Santo Domingo Convent

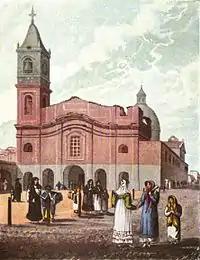
Depiction of the convent by Emeric Essex Vidal, 1817.

Although the Dominicans occupied the site since 1606, it was not until 1751 that they began to raise the present building, designed by the architect Antonio Masella Turin. On 29 June the stone foundation of the temple was laid, but the work did not progress steadily due to disagreements between the designer and the religious order. From 1762 until 1779 construction efforts were renewed by Don Juan de Lezica y Torrezuri as the main benefactor and director of the project. The unfinished church was consecrated on 17 October 1783, while architect Manuel Rocha Alvarez Masella continued the work. The following year the tower was completed.